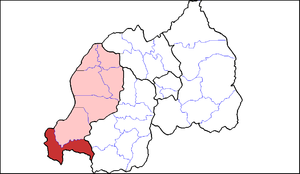
Le district de Rusizi est l'un des sept districts de la Province de l'Ouest du Rwanda. Il est frontalier avec le Burundi au sud et la République démocratique du Congo à l’ouest.